G1 phase

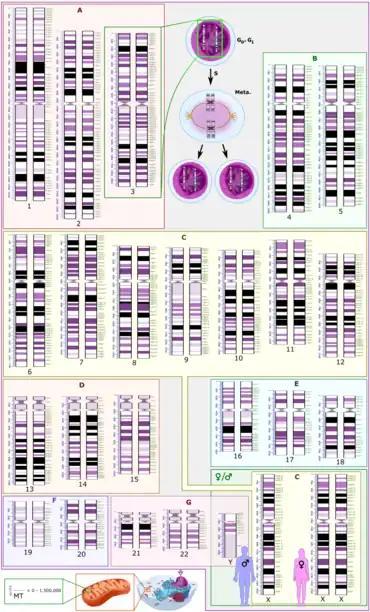
Schematic karyogram of the human chromosomes, showing their usual state in the G and G phase of the cell cycle. At top center it also shows the chromosome 3 pair in metaphase (annotated as "Meta."), which takes place after having undergone DNA synthesis which occurs in the S phase (annotated as S) of the cell cycle.

G phase together with the S phase and G phase comprise the long growth period of the cell cycle cell division called interphase that takes place before cell division in mitosis (M phase).